Aerodyne Systems Vector

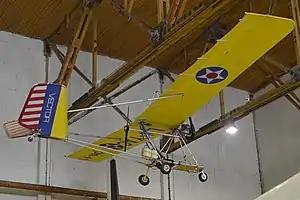
Aerodyne Vector 610 at Flyhistorisk Museum, Sola

The Aerodyne Systems Vector is a family of American ultralight aircraft that was designed by Berndt Petterson, Mike McCarron and Paul Yarnell and produced by Aerodyne Systems, introduced in 1982. The aircraft was supplied as a kit for amateur construction.